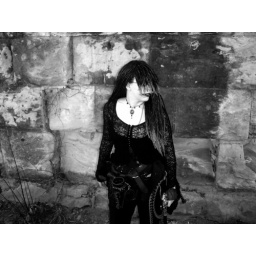
Lilly in black and white